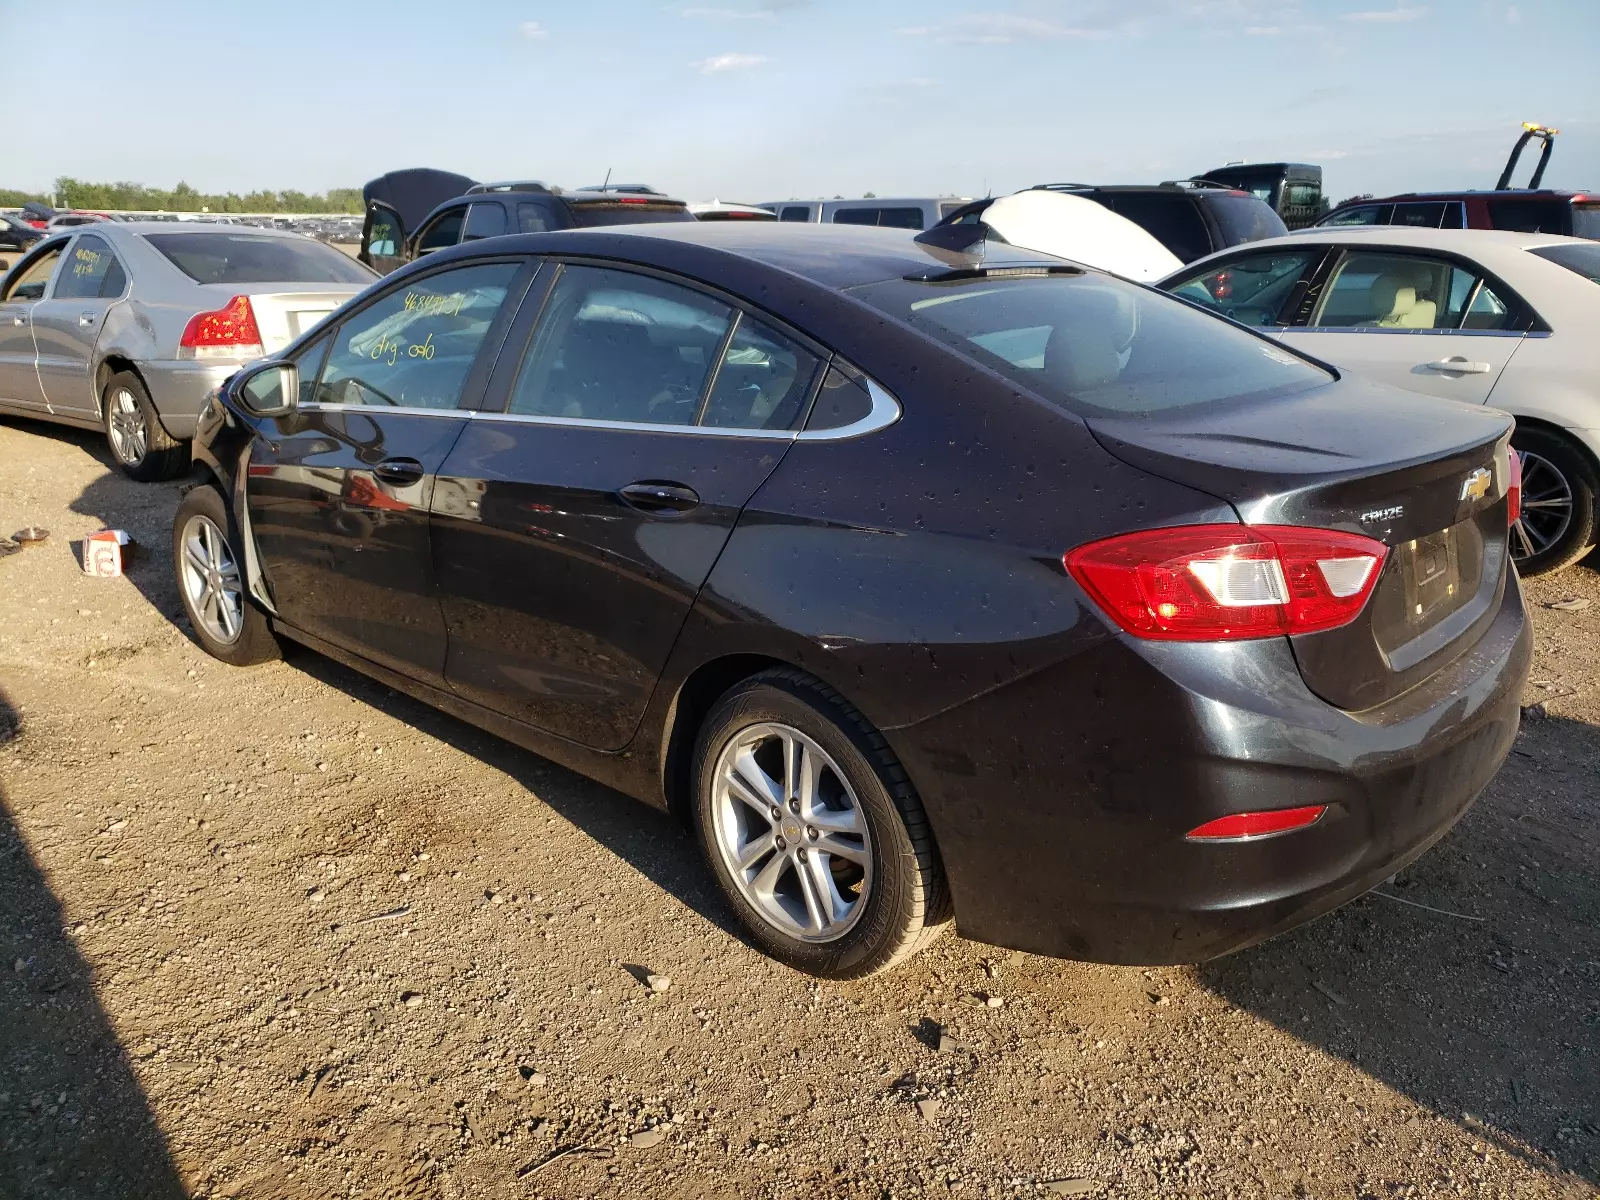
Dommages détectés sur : aile avant gauche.
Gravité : mineur